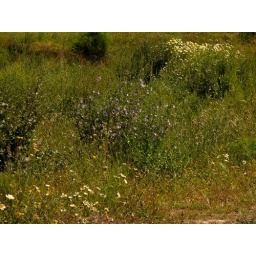
unknown blue flowers near boavista golf resort